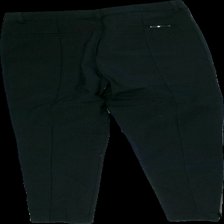
View: back
Type: Trousers
Category: Ladies
Brand: Kappahl
Colors: Black
Material: 75% nylon, 25% cotton
Cut: None
Size: 38
Season: All
Damage: pulled thread
Price range: <50
Recommended usage: Export